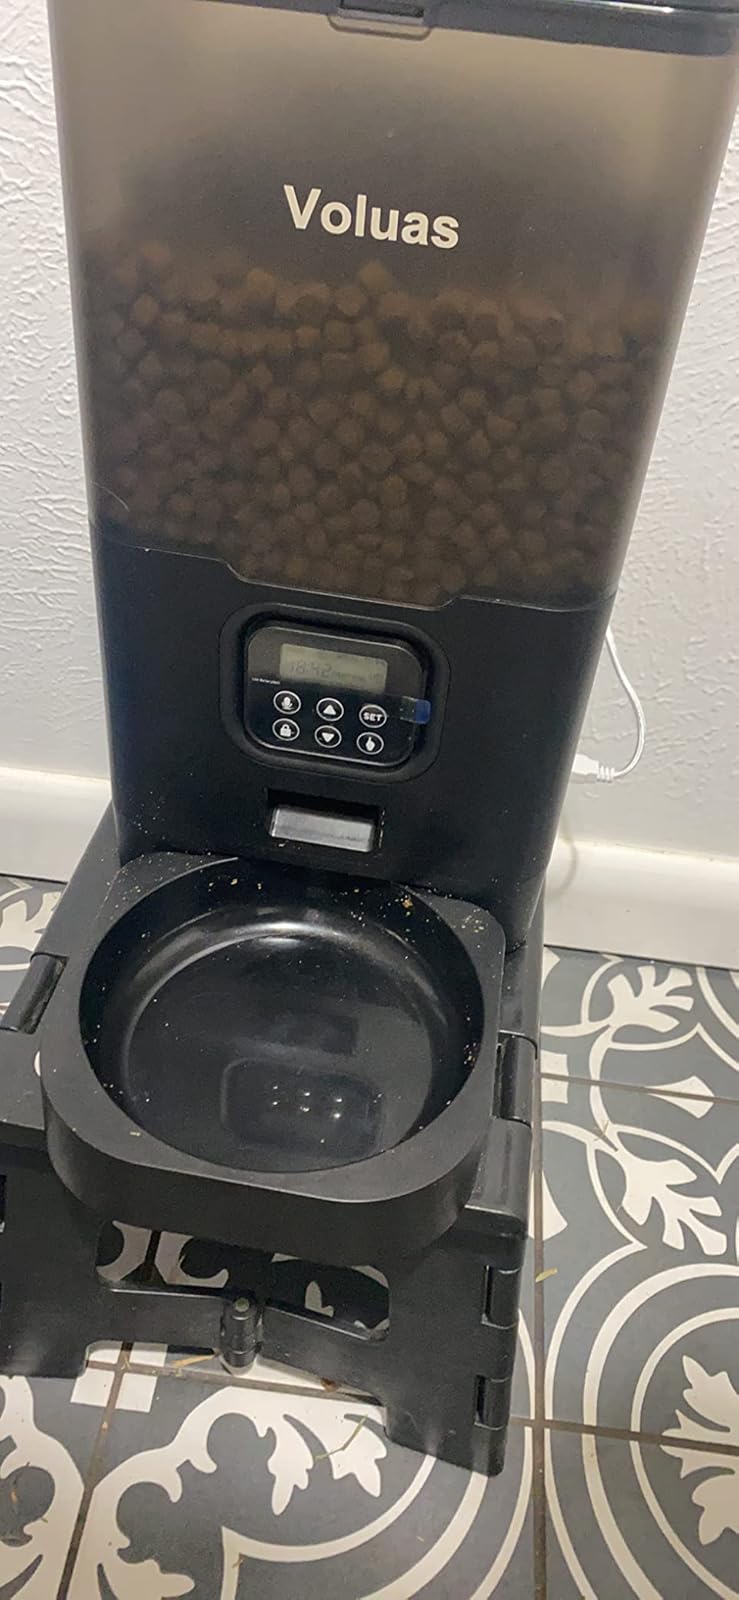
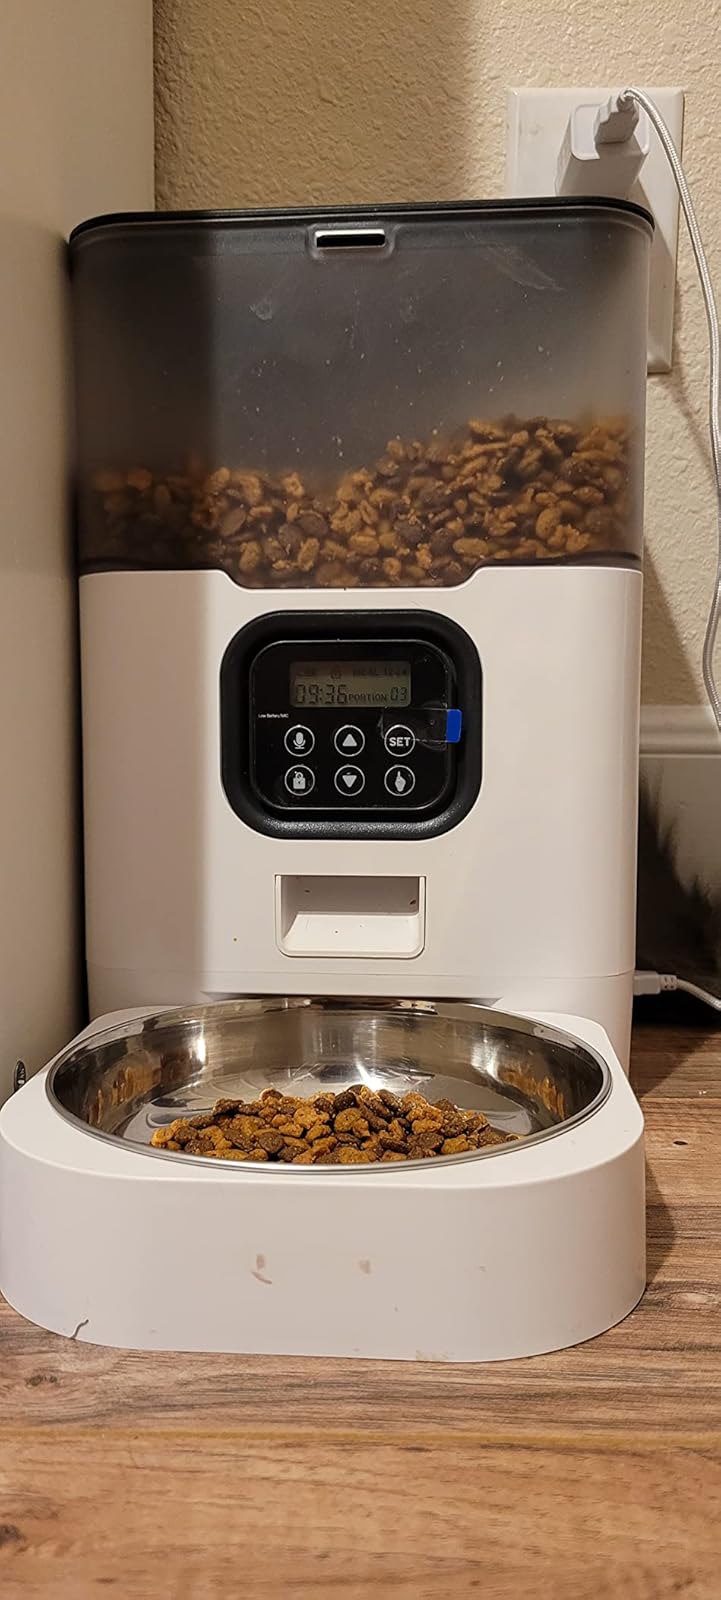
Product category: items_feeder
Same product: no